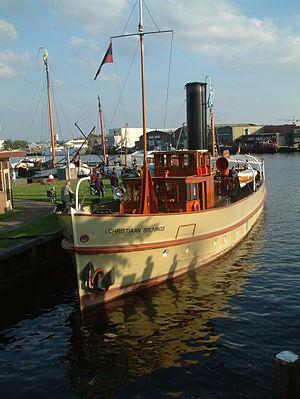
Christiaan Brunings est un ingénieur hydraulique néerlandais. Né le 3 novembre 1736 à Neckarau actuellement intégré à Mannheim, il est décédé à Haarlem le 16 mai 1805.